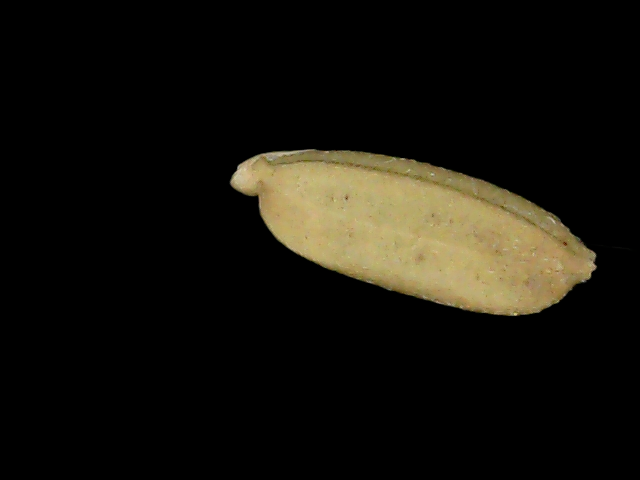
Rice variety: Bd52